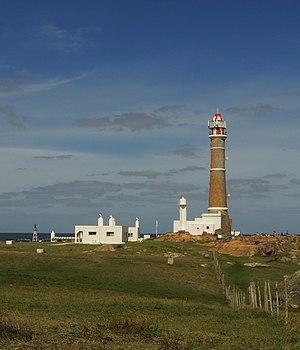
Le phare de Cabo Polonio a été mis en service en mai 1881. Le phare maritime est situé au cap Polonio en Uruguay.